Public housing estates in Tseung Kwan O

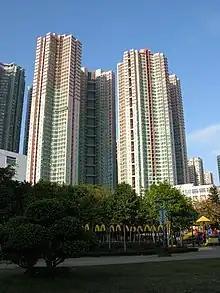
The Pinnacle

The Pinnacle is a Sandwich Class Housing Scheme estate, near Po Lam station. It was developed by the Hong Kong Housing Society in 1999. It has 4 blocks in total. Not all units were sold before the subsidized-sale scheme was stopped, but the government released the rest of the units in 2010. The Pinnacle has been plagued with complaints of shoddy construction from the beginning, as well as from new homeowners who bought remaining apartments in 2010, believing the earlier issues were fixed.